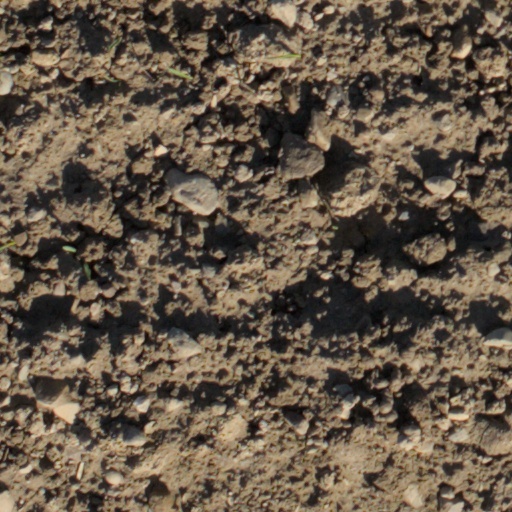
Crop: wheat